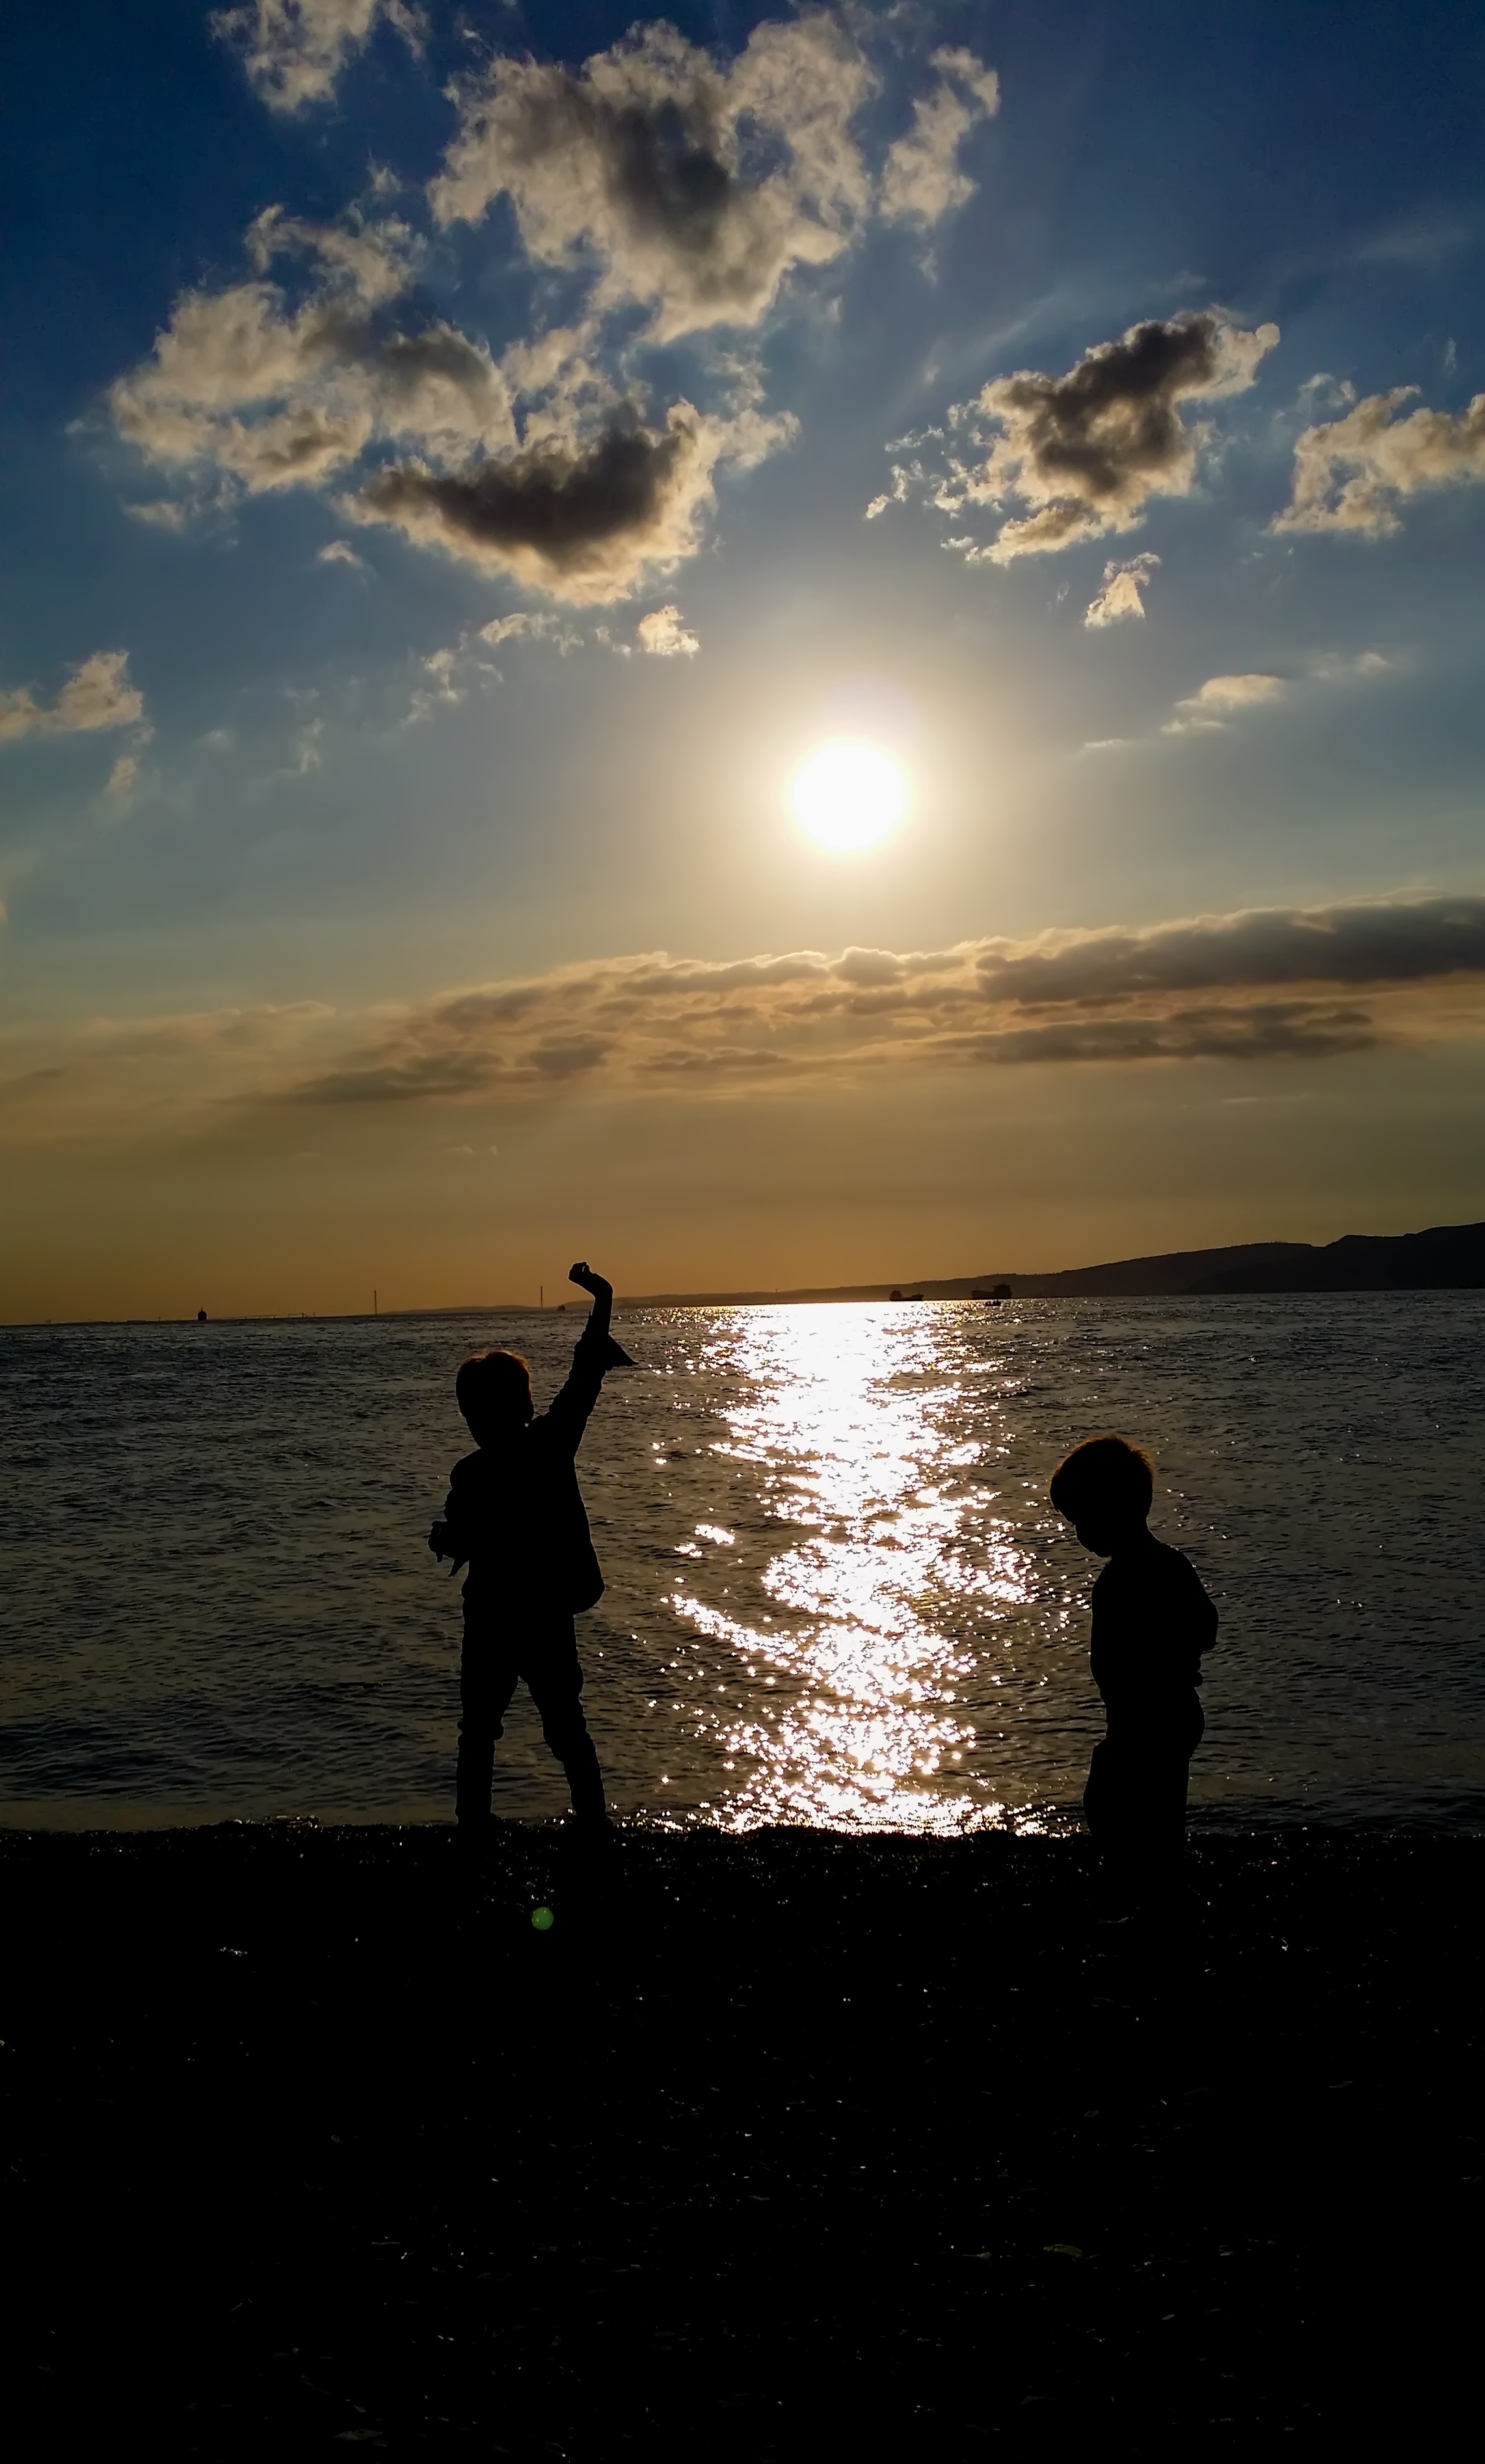
beach, landscape, sea, coast, water, nature, ocean, horizon, silhouette, light, cloud, people, sky, sun, sunrise, sunset, boat, game, sunlight, morning, wave, dawn, city, photo, summer, coastline, dusk, love, evening, reflection, fishing, peace, holiday, child, human, environmental, fish, solar, sparkle, clouds, children, background, happiness, turkey, marine, souvenir, hunting, emotion, doga, natural turkey, de irmendere, sand sun and sea, ghosh, reverse light, iskele, in the water, horizon line, astronomical object